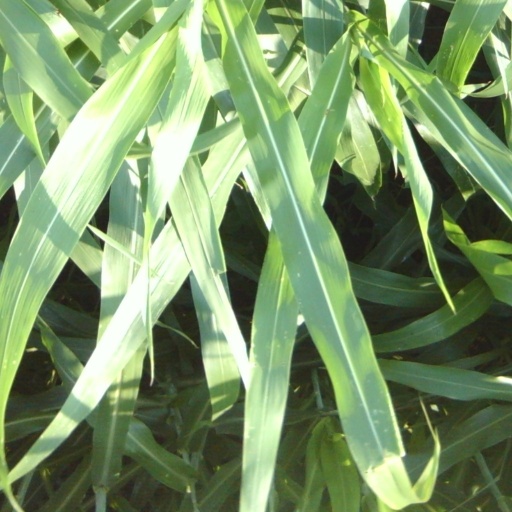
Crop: sorghum